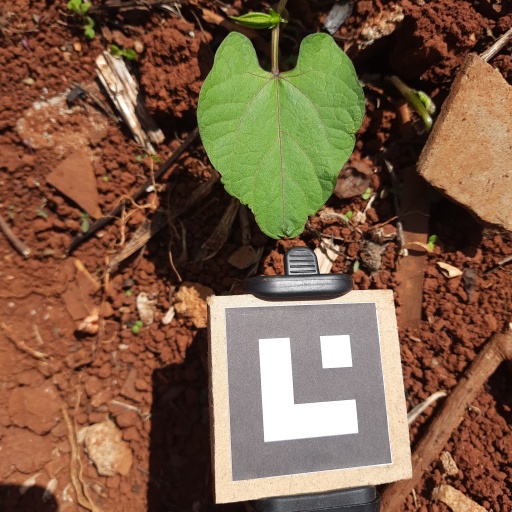
Observations: flat surface, no eating holes, under sunlight